Christmas ornament

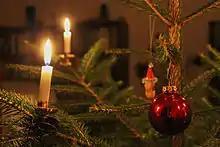
Christmas tree lights and Christmas bulb.

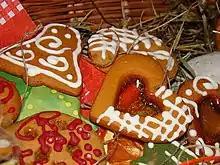
Piernik ornaments in Poland

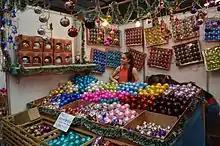
Blown glass baubles for sale in Tlalpujahua, Michoacán, Mexico. The town is known for its production of Christmas ornaments.

Christmas ornaments, baubles, globes, "Christmas bulbs", or "Christmas bubbles" are decoration items, usually to decorate Christmas trees. These decorations may be woven, blown (glass or plastic), molded (ceramic or metal), carved from wood or expanded polystyrene, or made by other techniques.